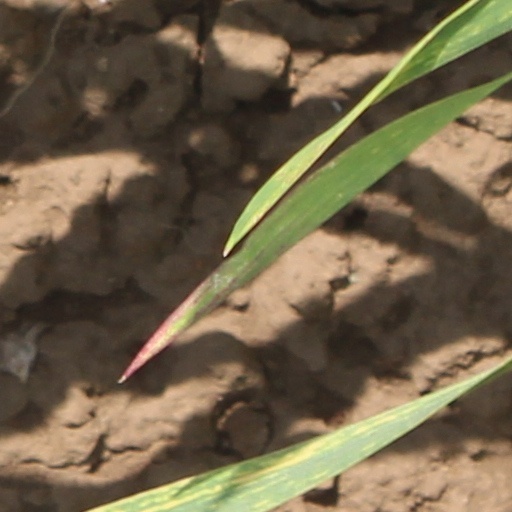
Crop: wheat